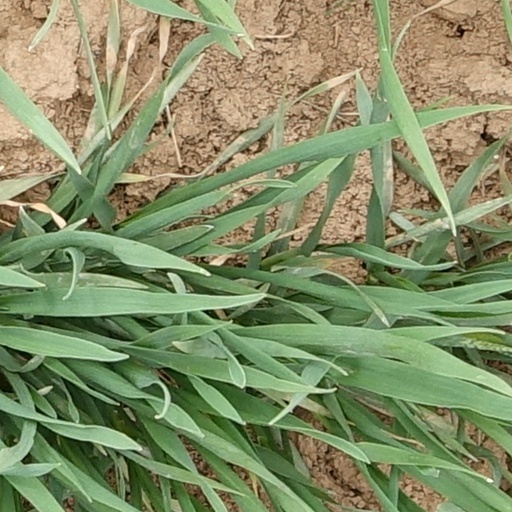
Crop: wheat